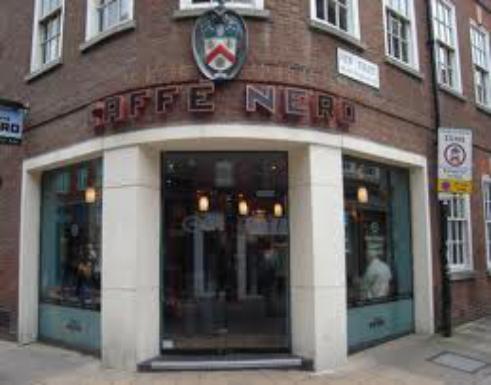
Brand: Caffe Nero
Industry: Food